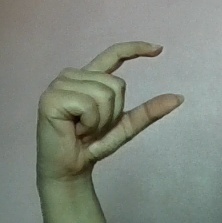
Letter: dal